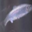
Label: trout